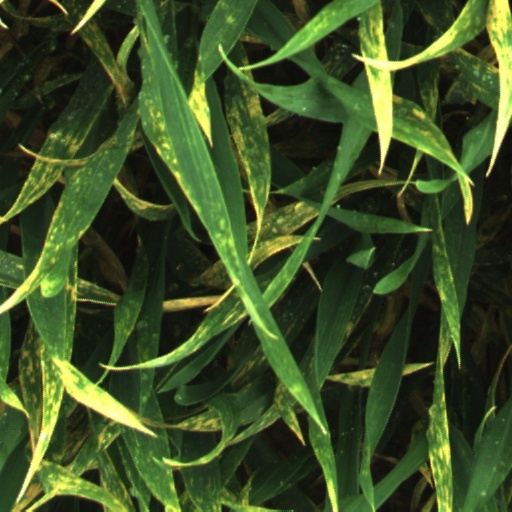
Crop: wheat